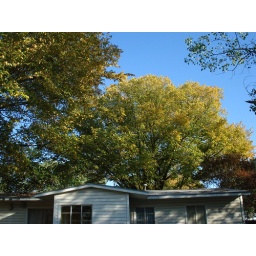
the back of my house and the elm tree in my front yard